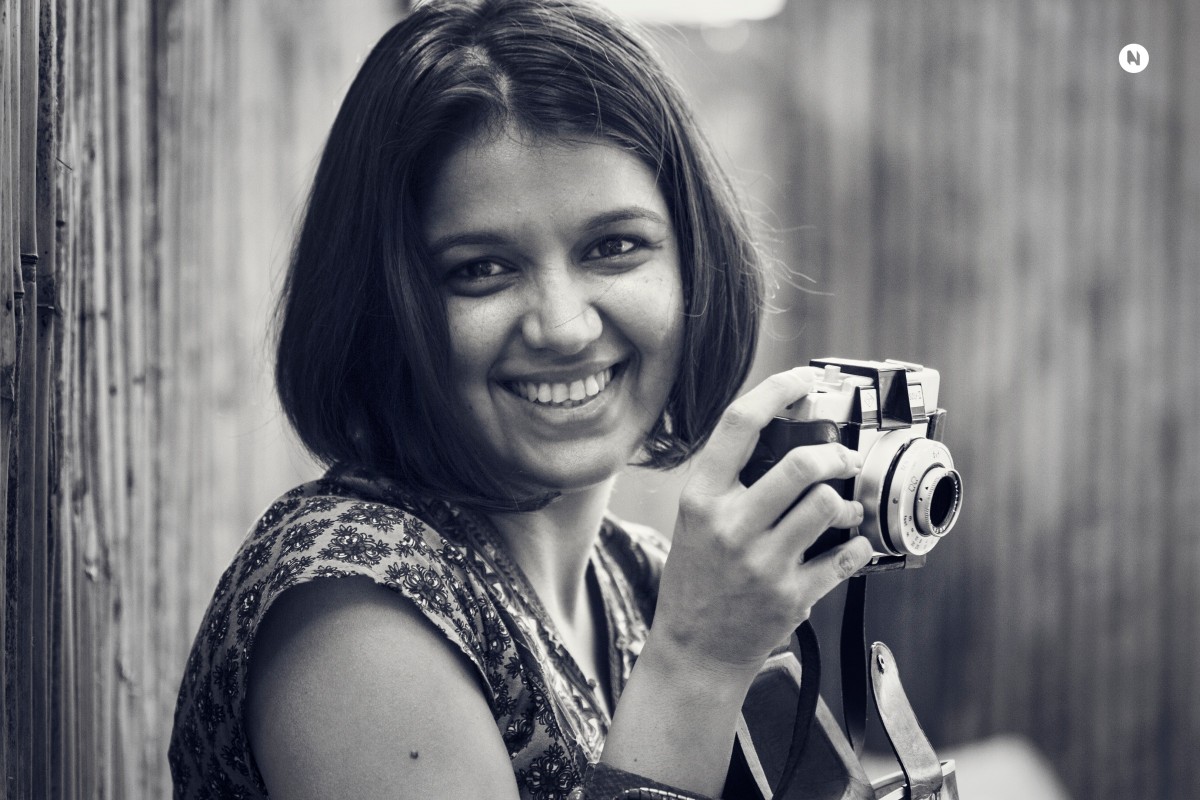
Tags: black and white, girl, woman, model, lady, facial expression, smile, eye, singing, photograph, beauty, laughter, emotion, photo shoot, monochrome photography